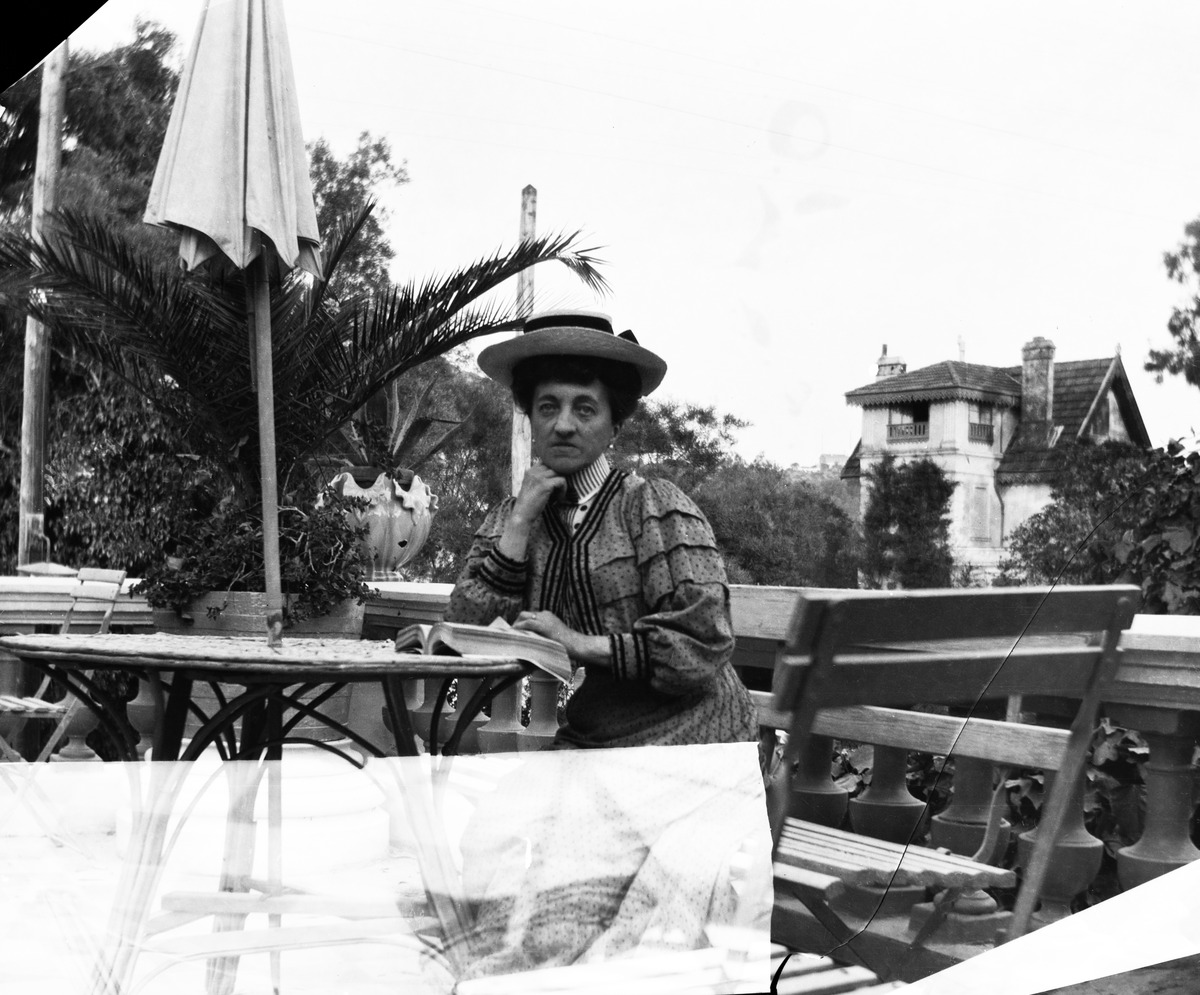
Valokuvaaja Constantin Grünbergin (1891–1973) äiti Eugenie (o
sisällön kuvaus: Valokuvaaja Constantin Grünbergin (1891–1973) äiti Eugenie (o.s. Bergamasco, 1868-1948) 1900-luvun alkupuolella. Hän istuu ulkona pöydän ääressä kirjan kanssa kotonaan Villa Giraldassa, Cap de Antibesissa. mustavalkoinen
Kuvaaja: Grünberg, Constantin, valokuvaaja
Ajankohta: kuvausaika 1900 -luku alku
Aiheet: kaiteet, äidit, naiset, rakennukset, kasvit, puut, kirjat, päivänvarjot